Maria Jepsen

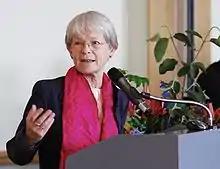
Maria Jepsen

Maria Jepsen (born 19 January 1945, in Bad Segeberg) is the former bishop of Hamburg in the North Elbian Evangelical Lutheran Church. On 4 April 1992 the synod of the Hamburg Ambit elected her bishop, the first Lutheran woman to be a bishop worldwide, and since then she has been re-elected for a second ten-year period.